Elizabeth Warren

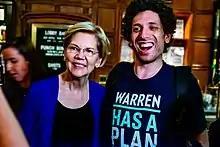
Warren with a supporter wearing a "Warren has a plan for that" T-shirt. The phrase became an internet meme during her presidential run.

The "Los Angeles Times" reported that of the front-runners in the presidential race, only Sanders and Warren have previously won an election with almost exclusively small online contributions, and that no presidential primary in recent history has had two of the top three candidates refuse to use bundlers or hold private fundraisers with wealthy donors.